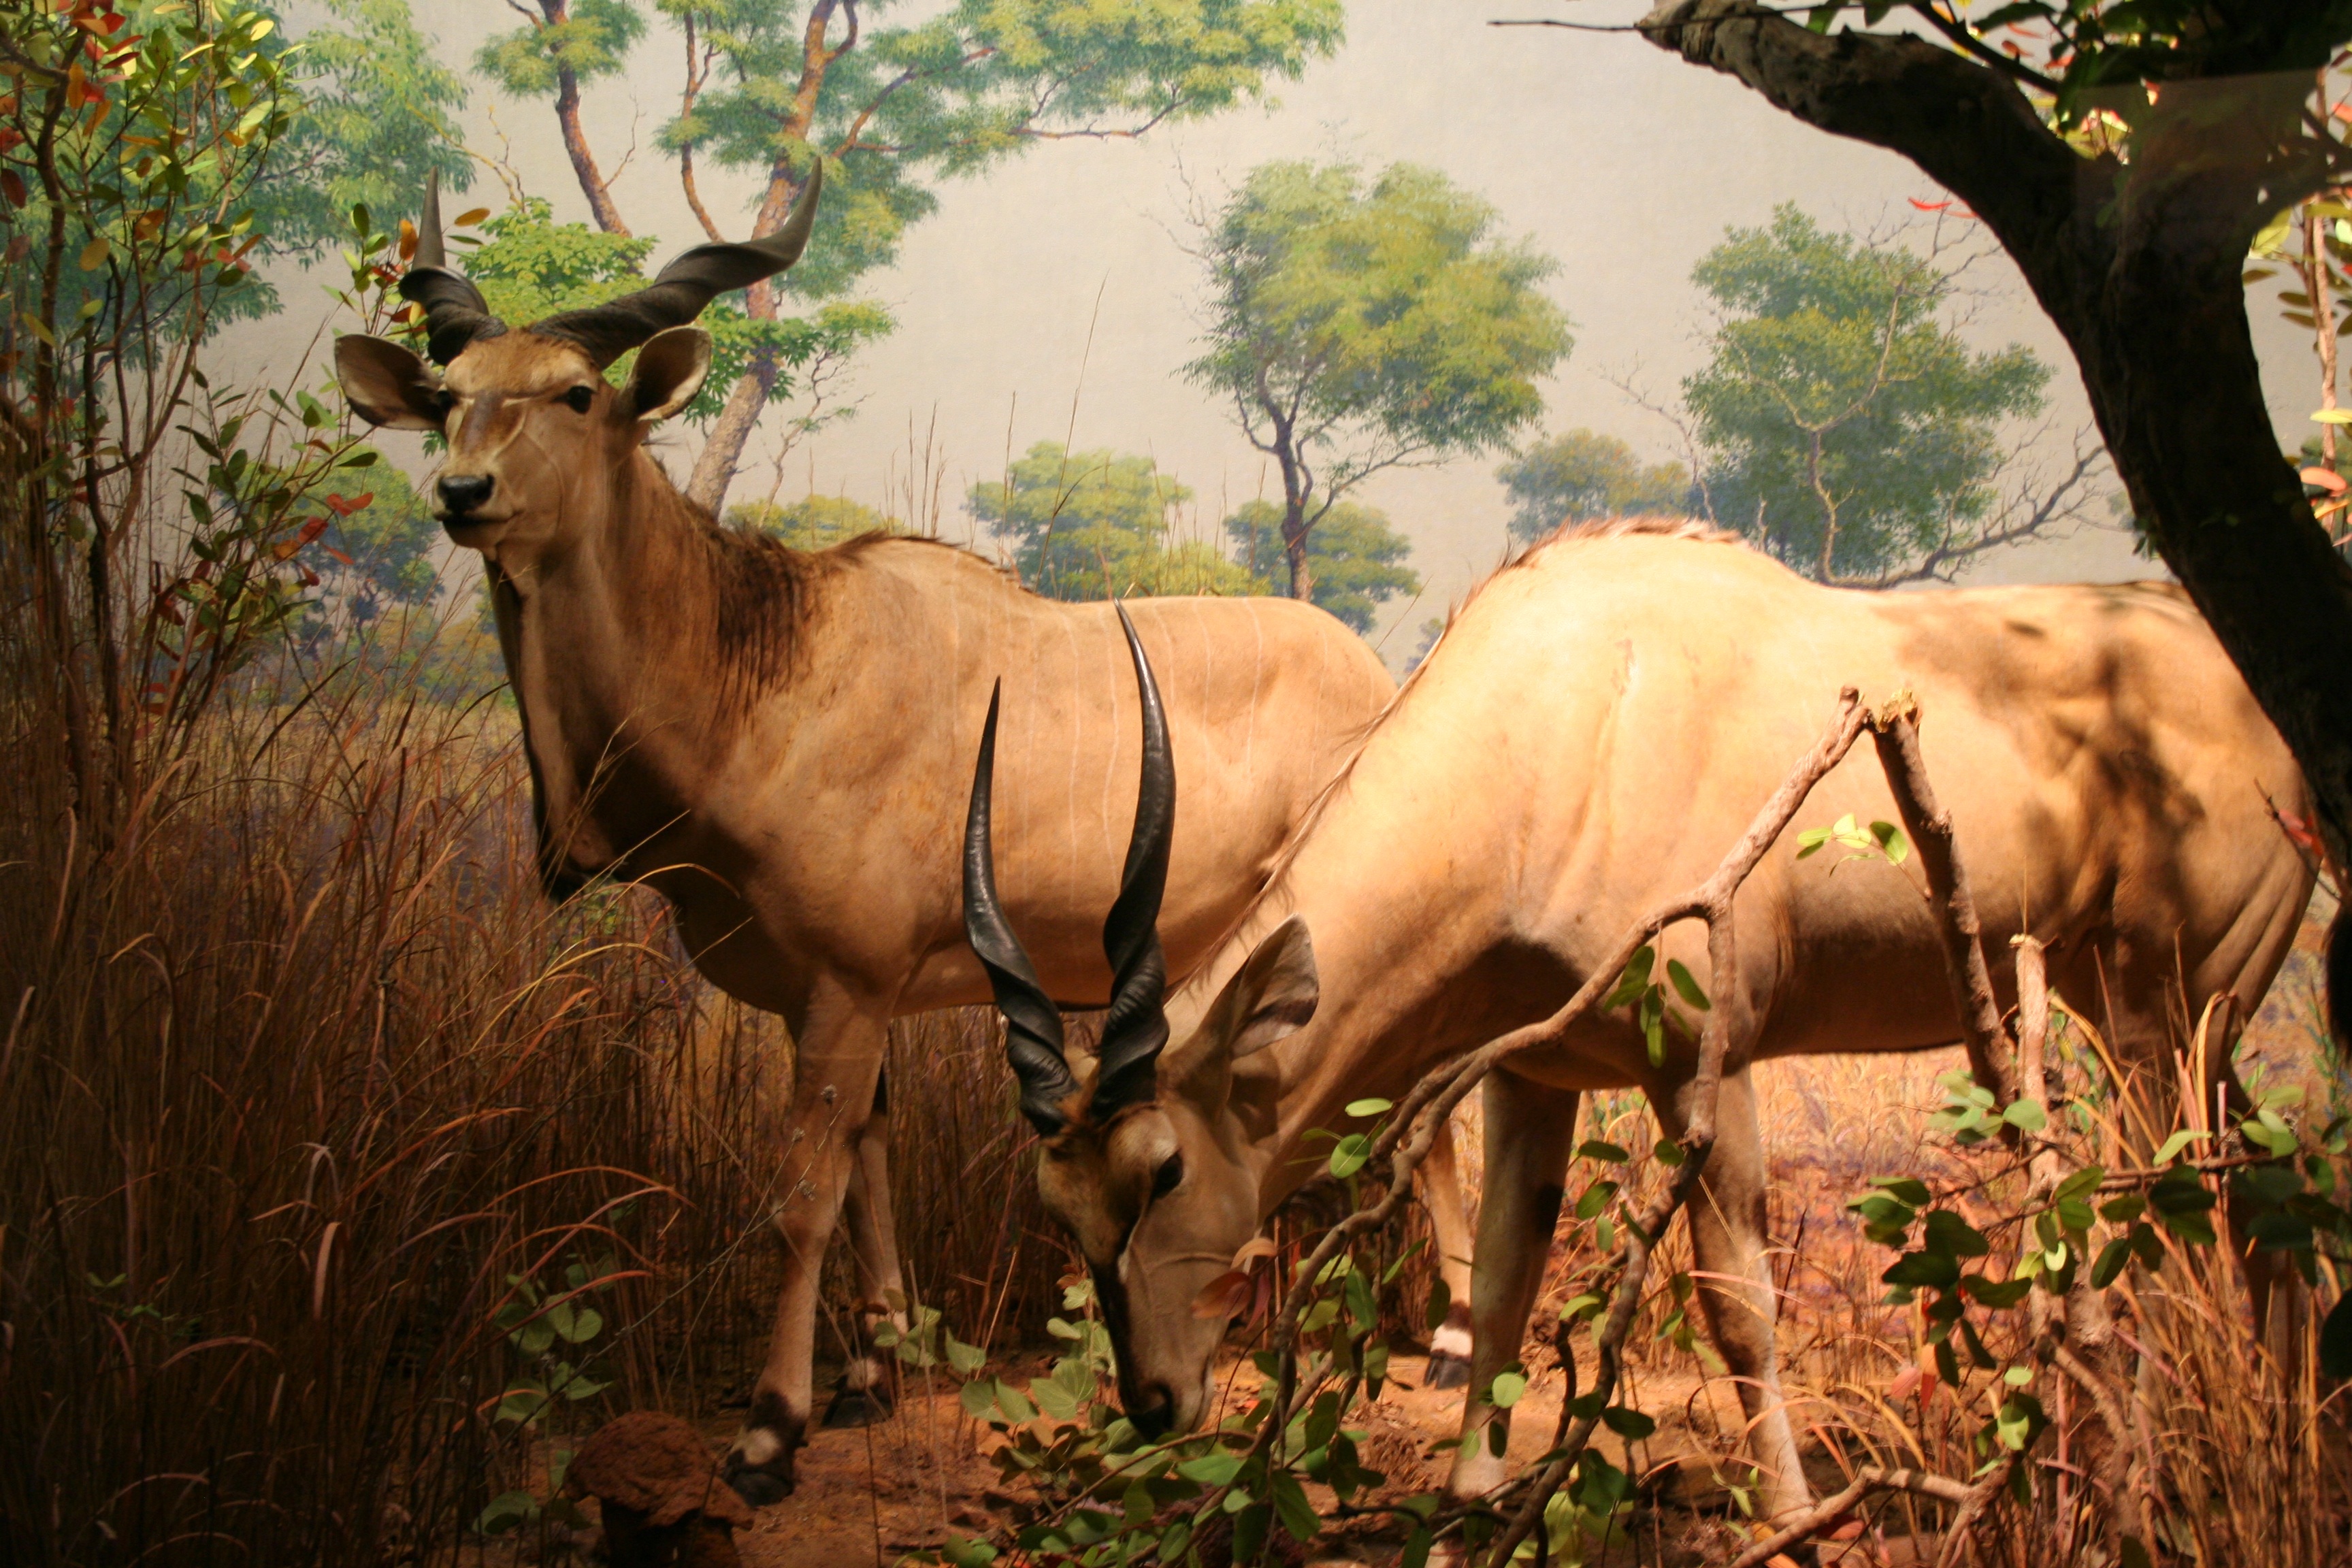
nature, animal, wildlife, deer, zoo, herd, mammal, close, fauna, savanna, vertebrate, kudu, safari, elk, chamois, pack animal